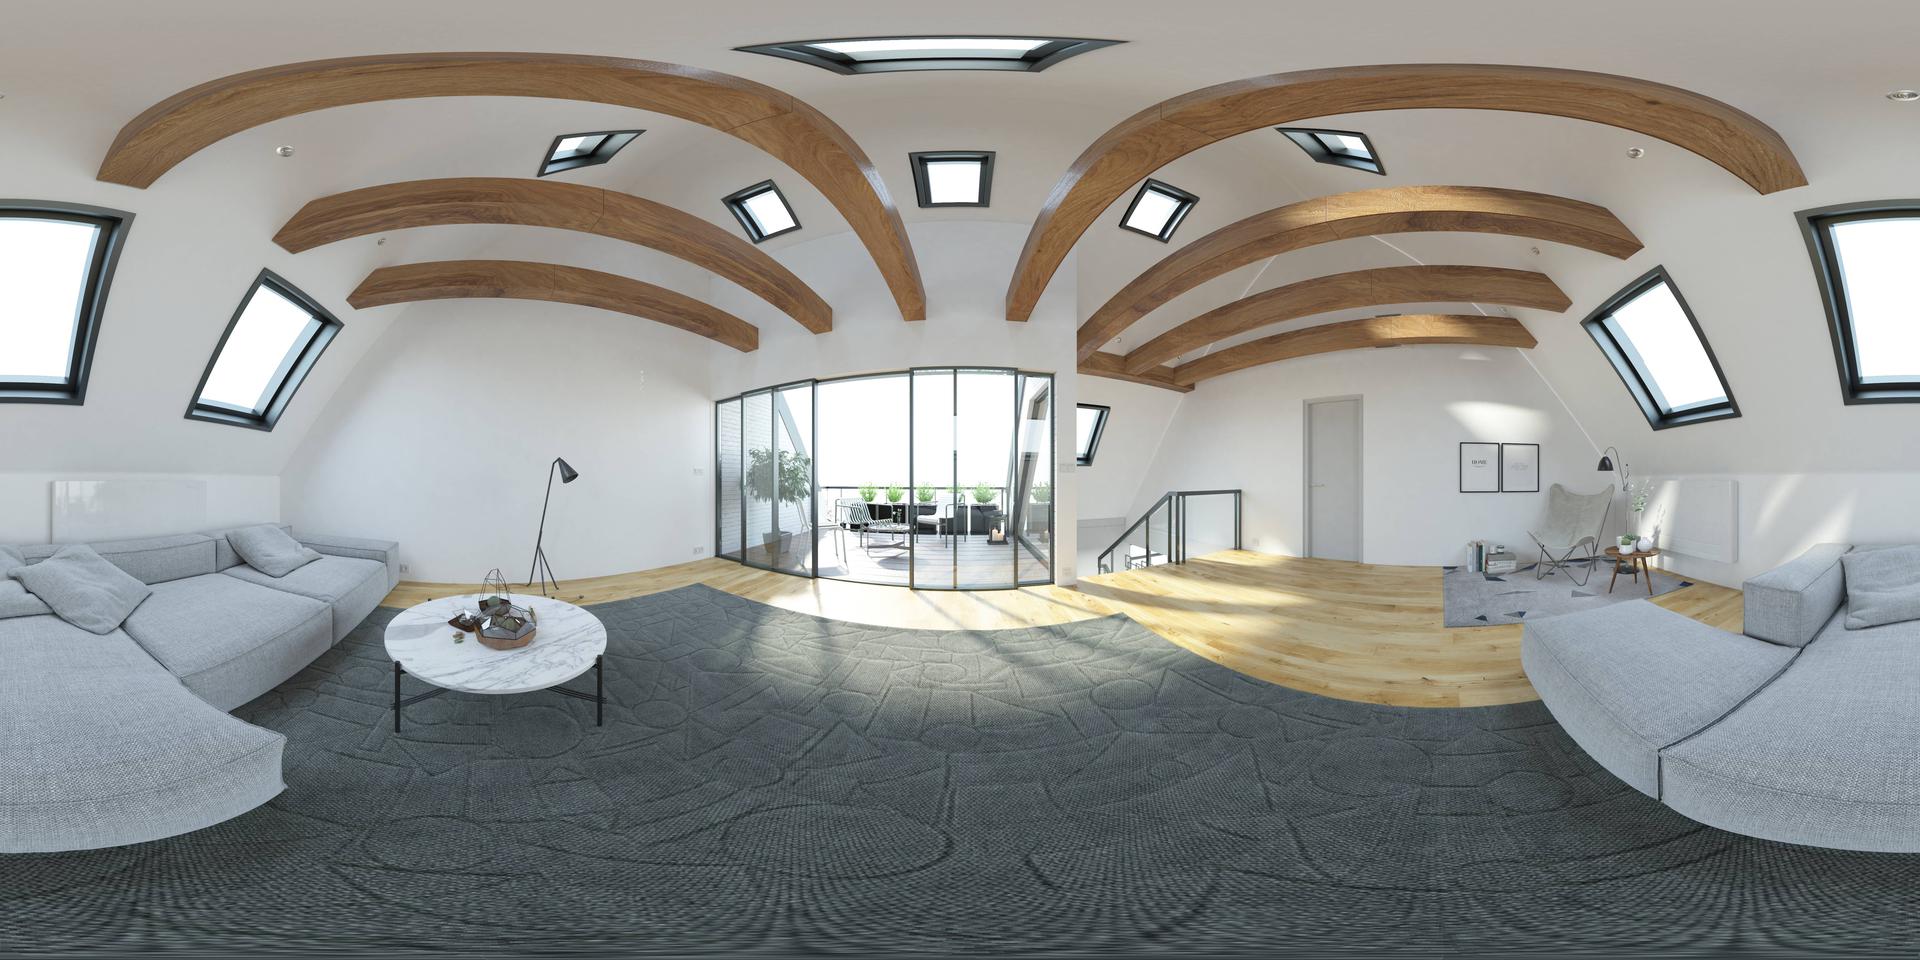
Referred object: the round white coffee table between the sofas

Referred object: the round marble coffee table